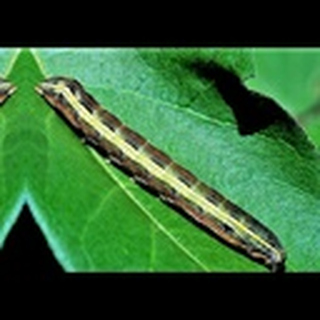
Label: cotton_army_worm